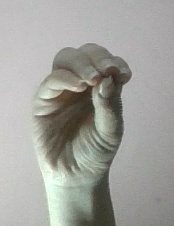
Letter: ha